Yanji No.1 Senior High School

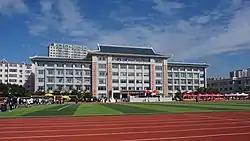
Main teaching building

Yanji No.1 Senior High School, commonly abbreviated as Yanji Shi Yizhong, is a Provincial Key High School in Yanji, Yanbian, Jilin, China. It was established in 1915.